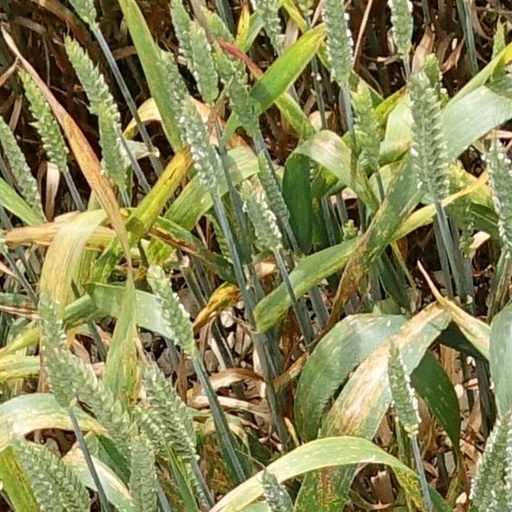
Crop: wheat